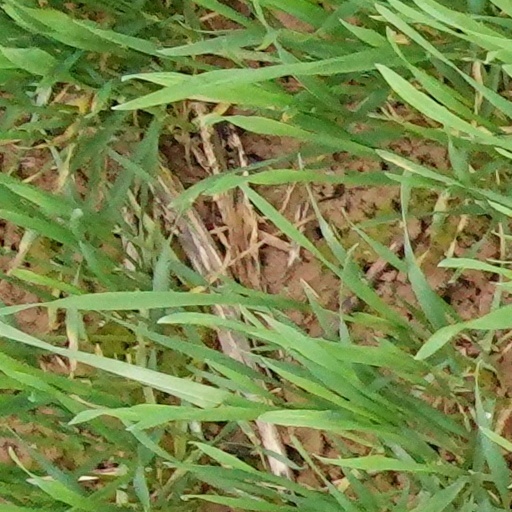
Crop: wheat